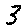
Label: 3